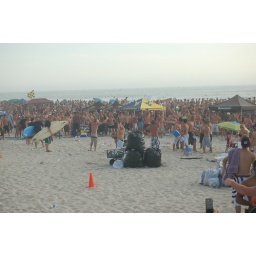
The Pacific Beach in San Diego Labor Day 2007 not-quite-a-riot but really a brawl on the beach and sand